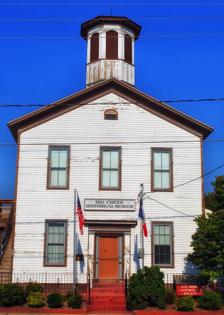
Building: Big Creek Schoolhouse
Country: United States of America
Year built: 1863
United States historic place Big Creek Schoolhouse U.S. National Register of Historic Places Show map of Iowa Show map of the United States Location 112 3rd St. Polk City, Iowa Coordinates 41°46′17.4″N 93°42′52.4″W / 41.771500°N 93.714556°W / 41.771500; -93.714556 Area less than one acre Built 1863 Built by John Adam Schall Architectural style Greek Revival NRHP reference No. 04000816 Added to NRHP August 11, 2004 The Big Creek Schoolhouse , also known as Polk City Schoolhouse and Polk City City Hall , is a historic building located in Polk City, Iowa , United States.  It was built in 1863 when the community was known as Big Creek. It is the work of master builder John Adam Schall, who was able to adapt heavy timber framing for the construction of the two-story Greek Revival structure.  It served as a schoolhouse and community center from the time it was built until 1893.  It became Polk City's city hall the following year, and continued to serve as a community center.  A full-size addition was completed on the back of the building in 1915.  Two one-story additions were constructed later in the 20th century.  A frame addition was built in 1964 on the southwest corner of the main block, and a frame lean-to was added onto the north elevation in 1984.  In 1966 the outside staircase, which was the only way to access the second floor, was removed. Unused portions of the first floor and the whole second floor of the building was leased to the Big Creek Historical Society, which converted the space into a museum. Restoration took place from 2005 to 2009. The rest of the building continues to serve as city hall.  It was listed on the National Register of Historic Places in 2004. References